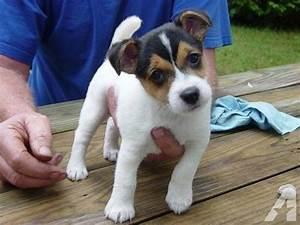
dog